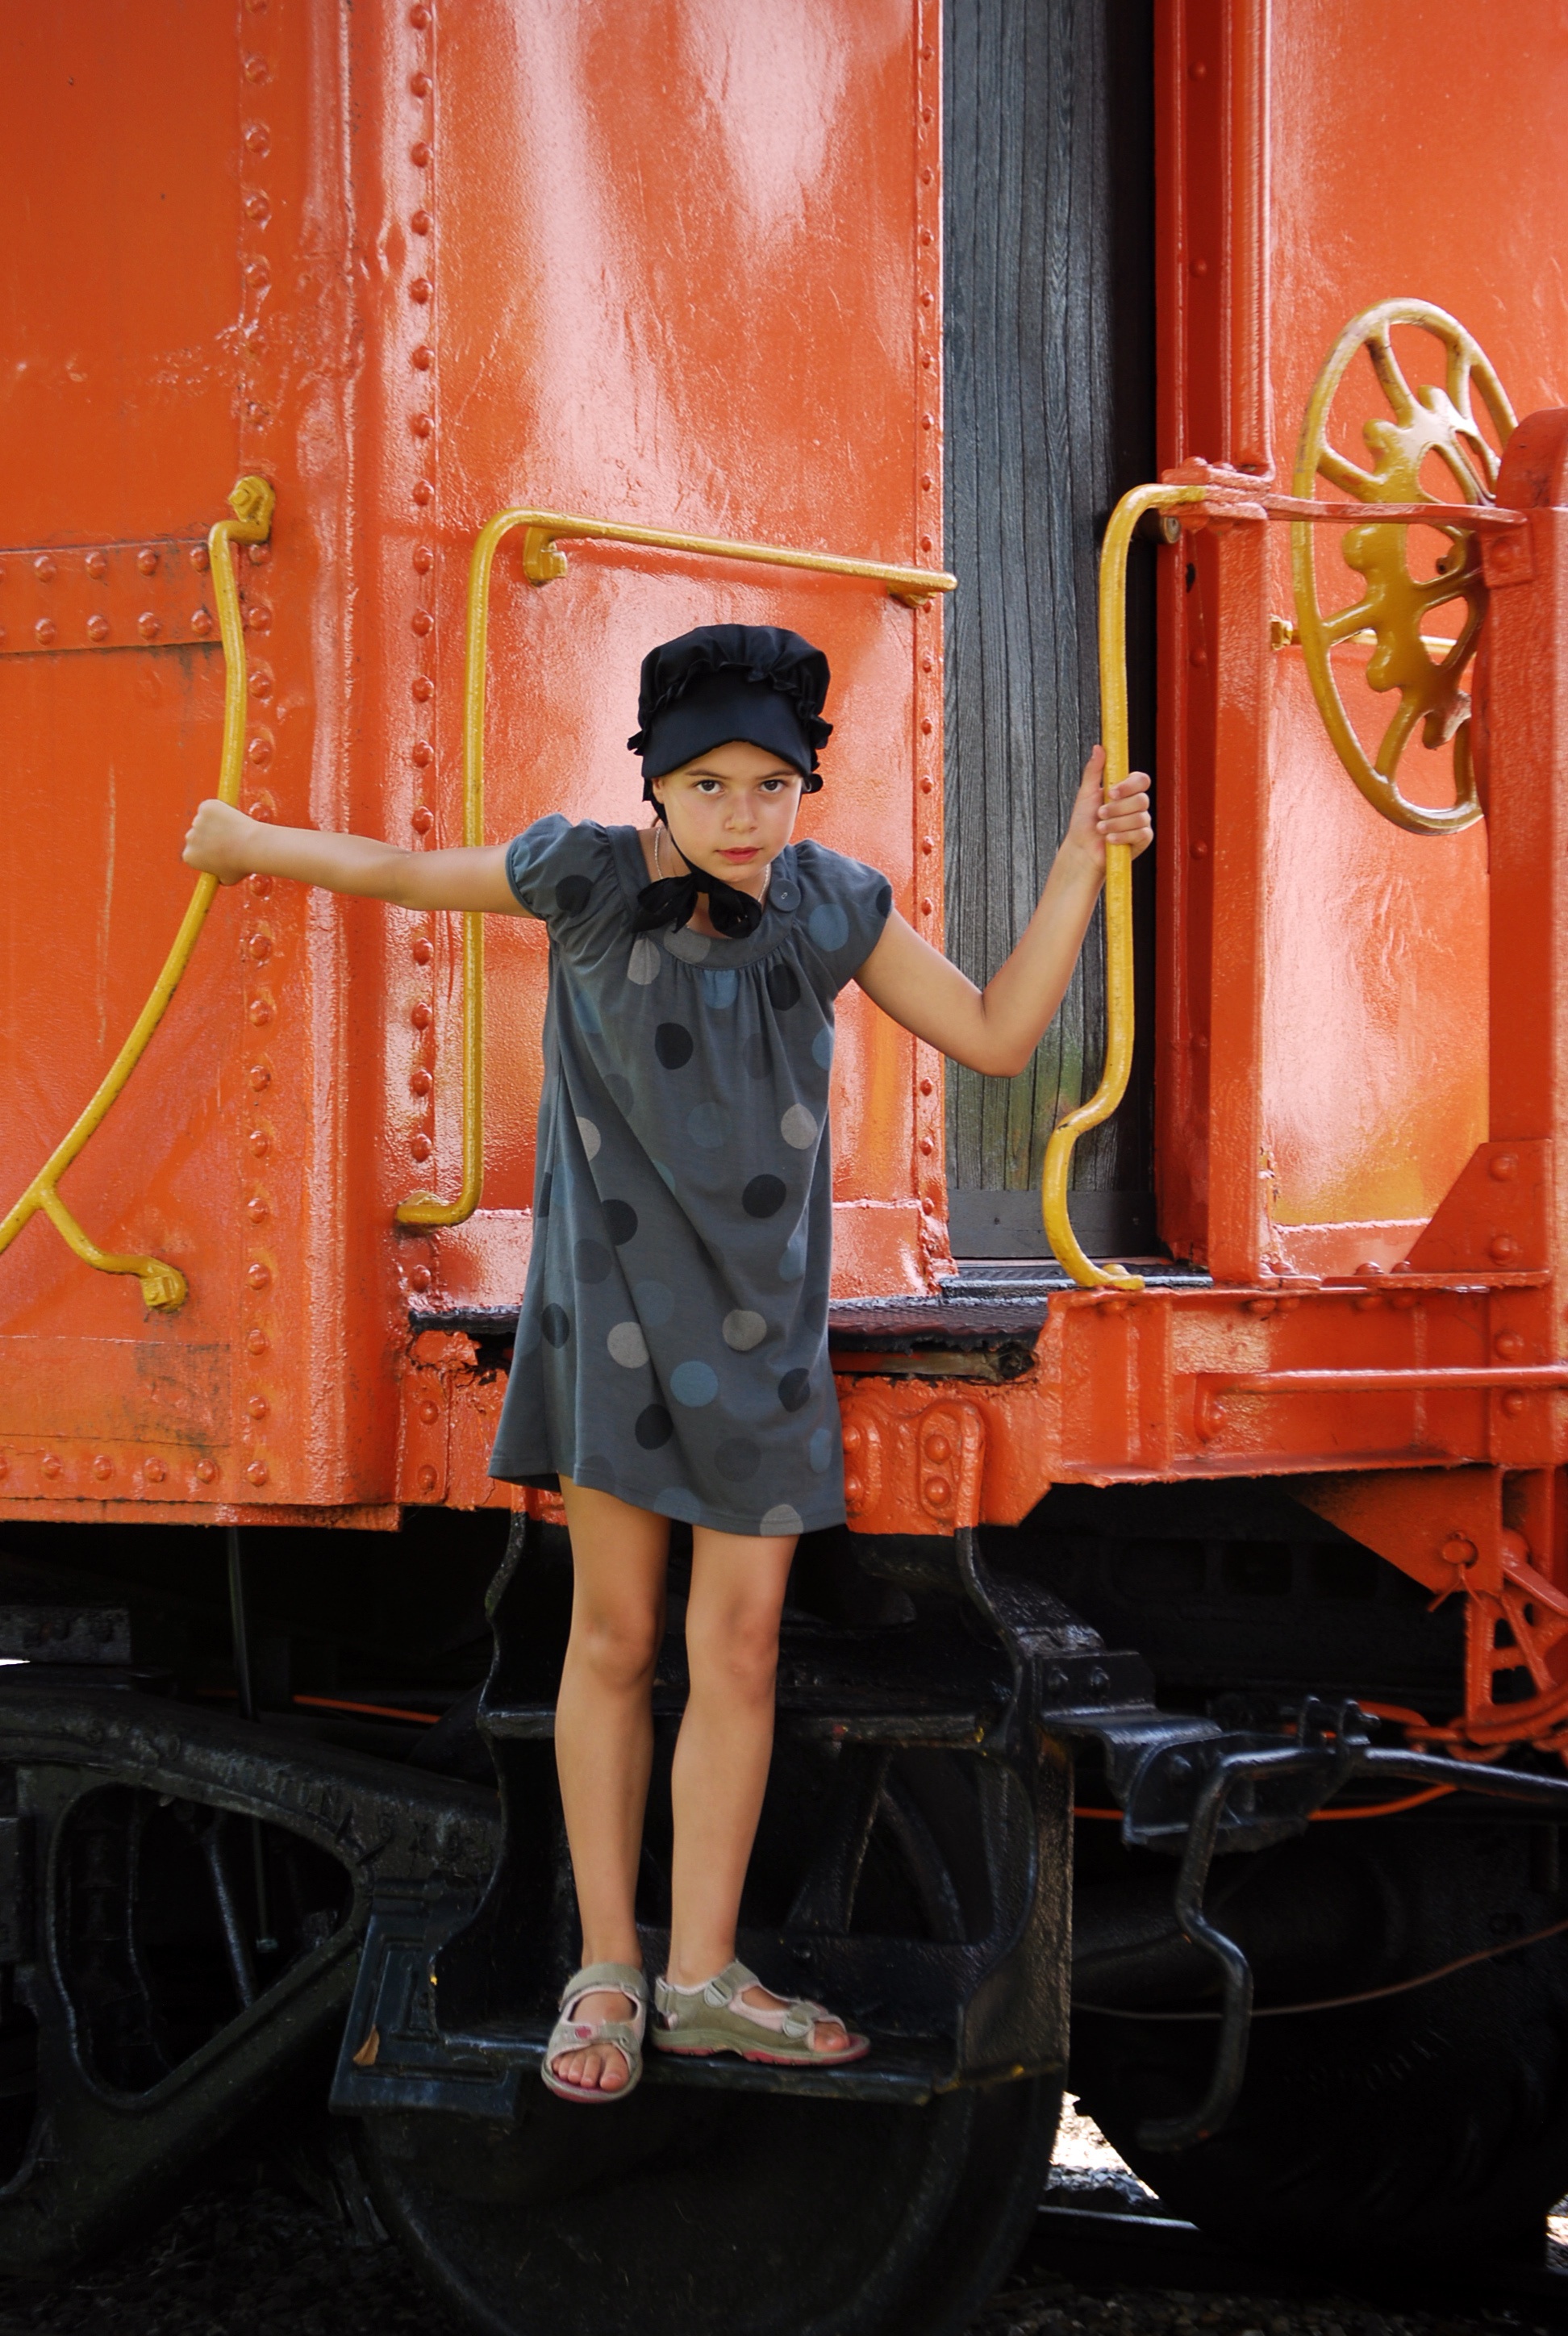
red, color, fashion